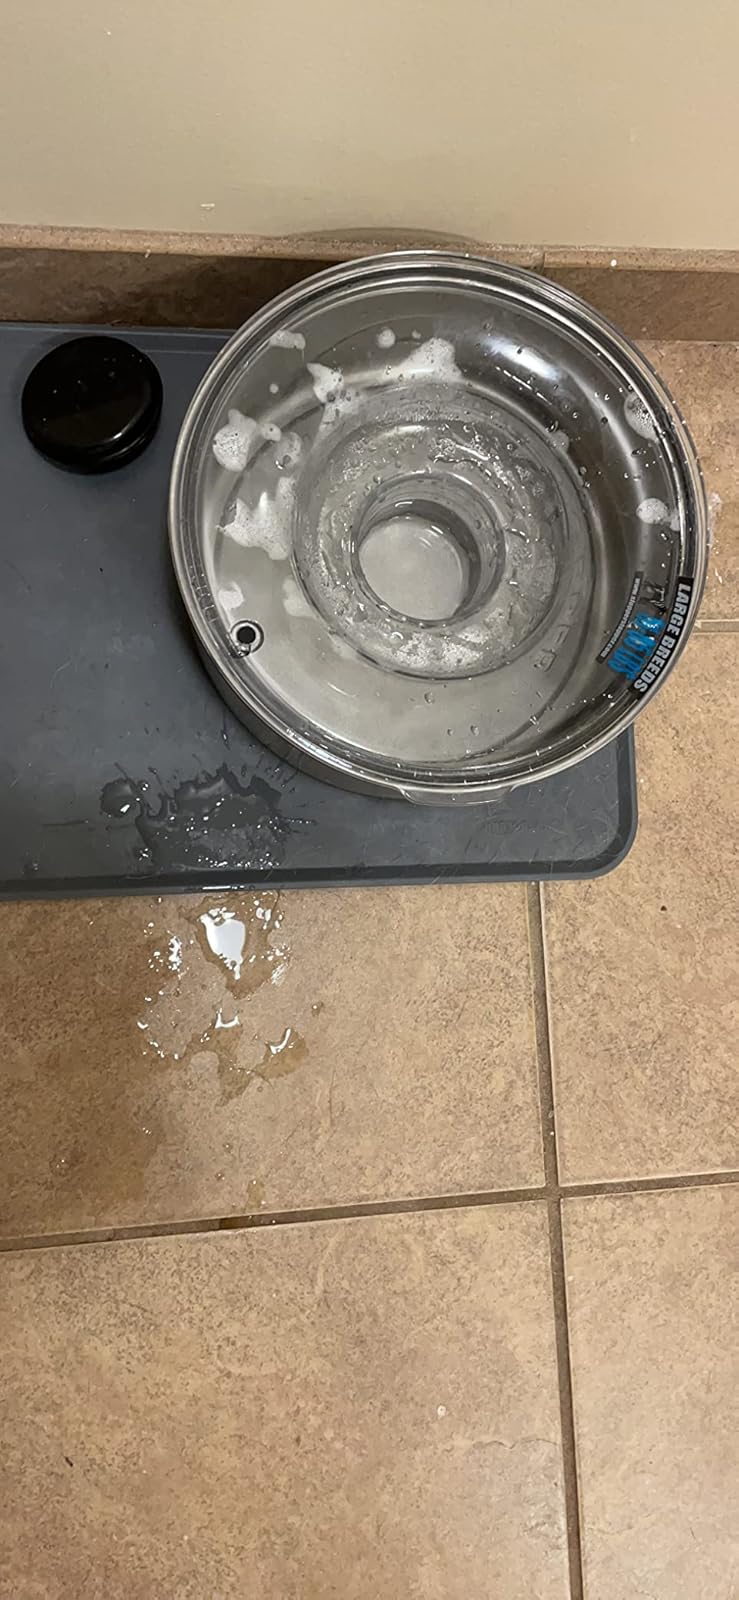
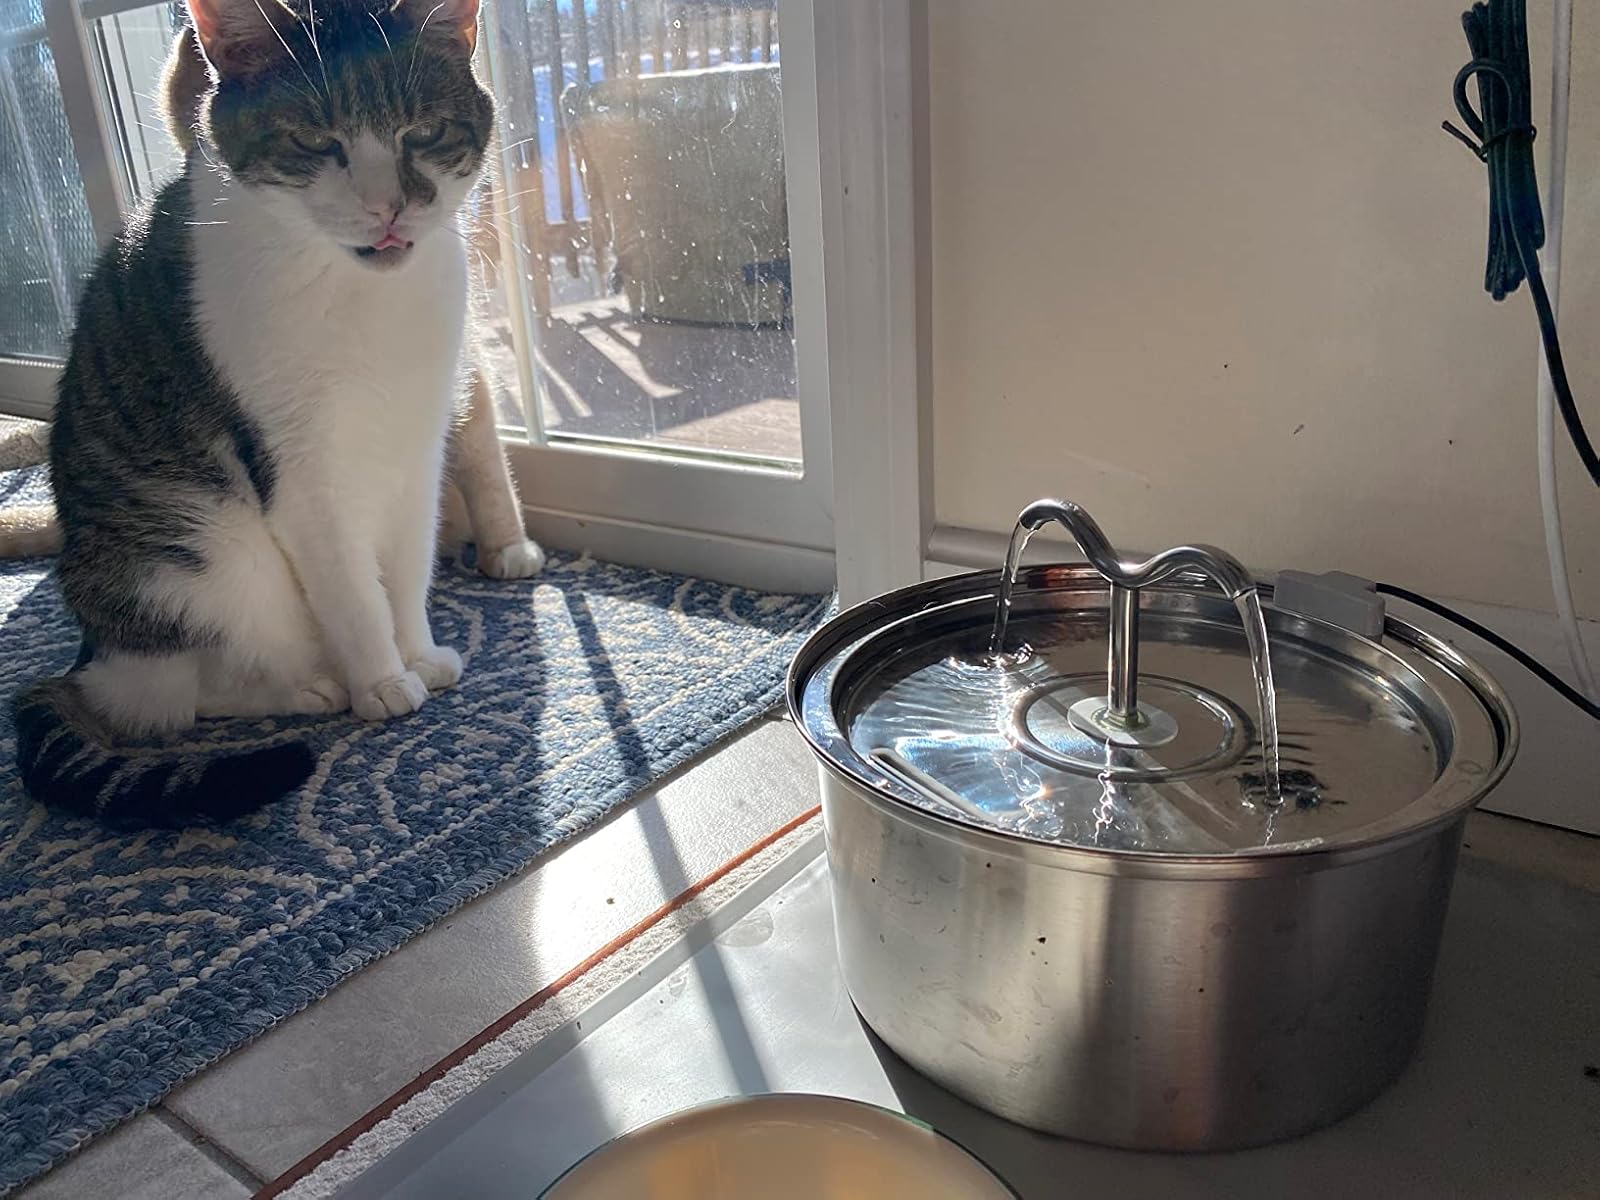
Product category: items_bowl
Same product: no